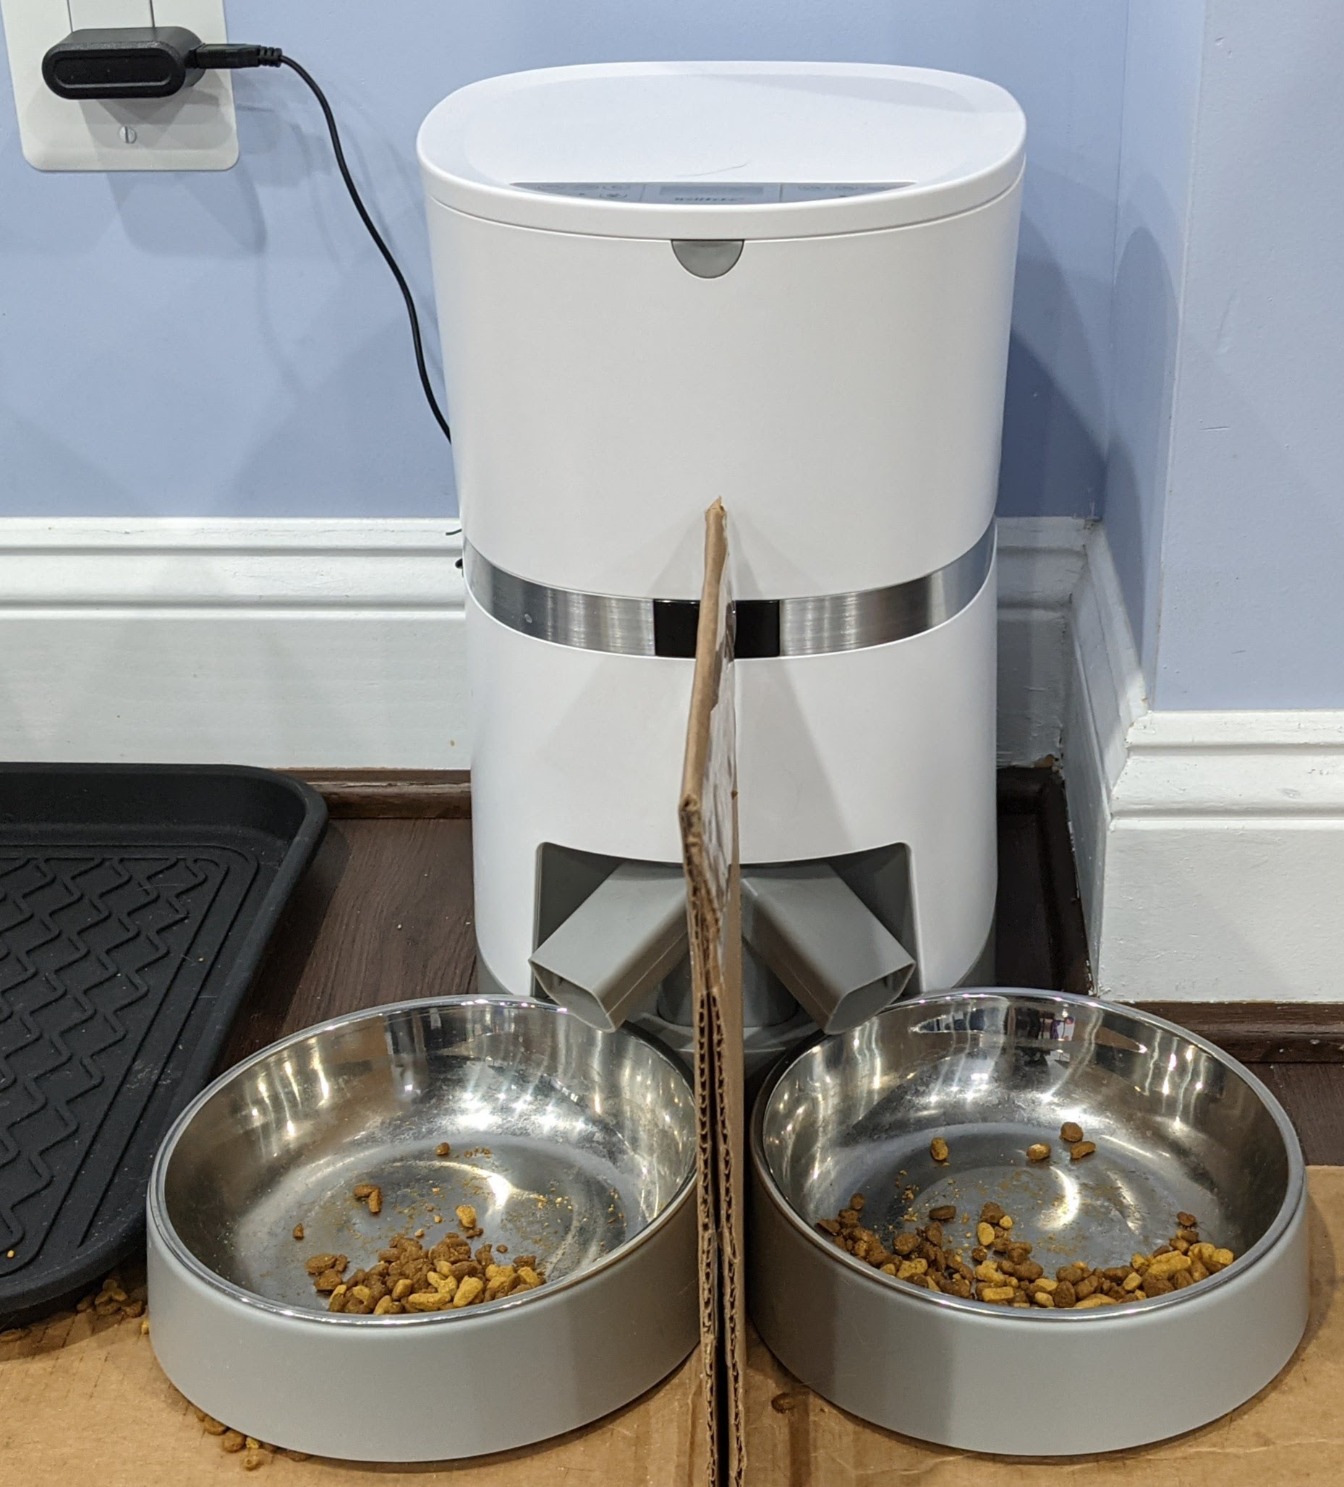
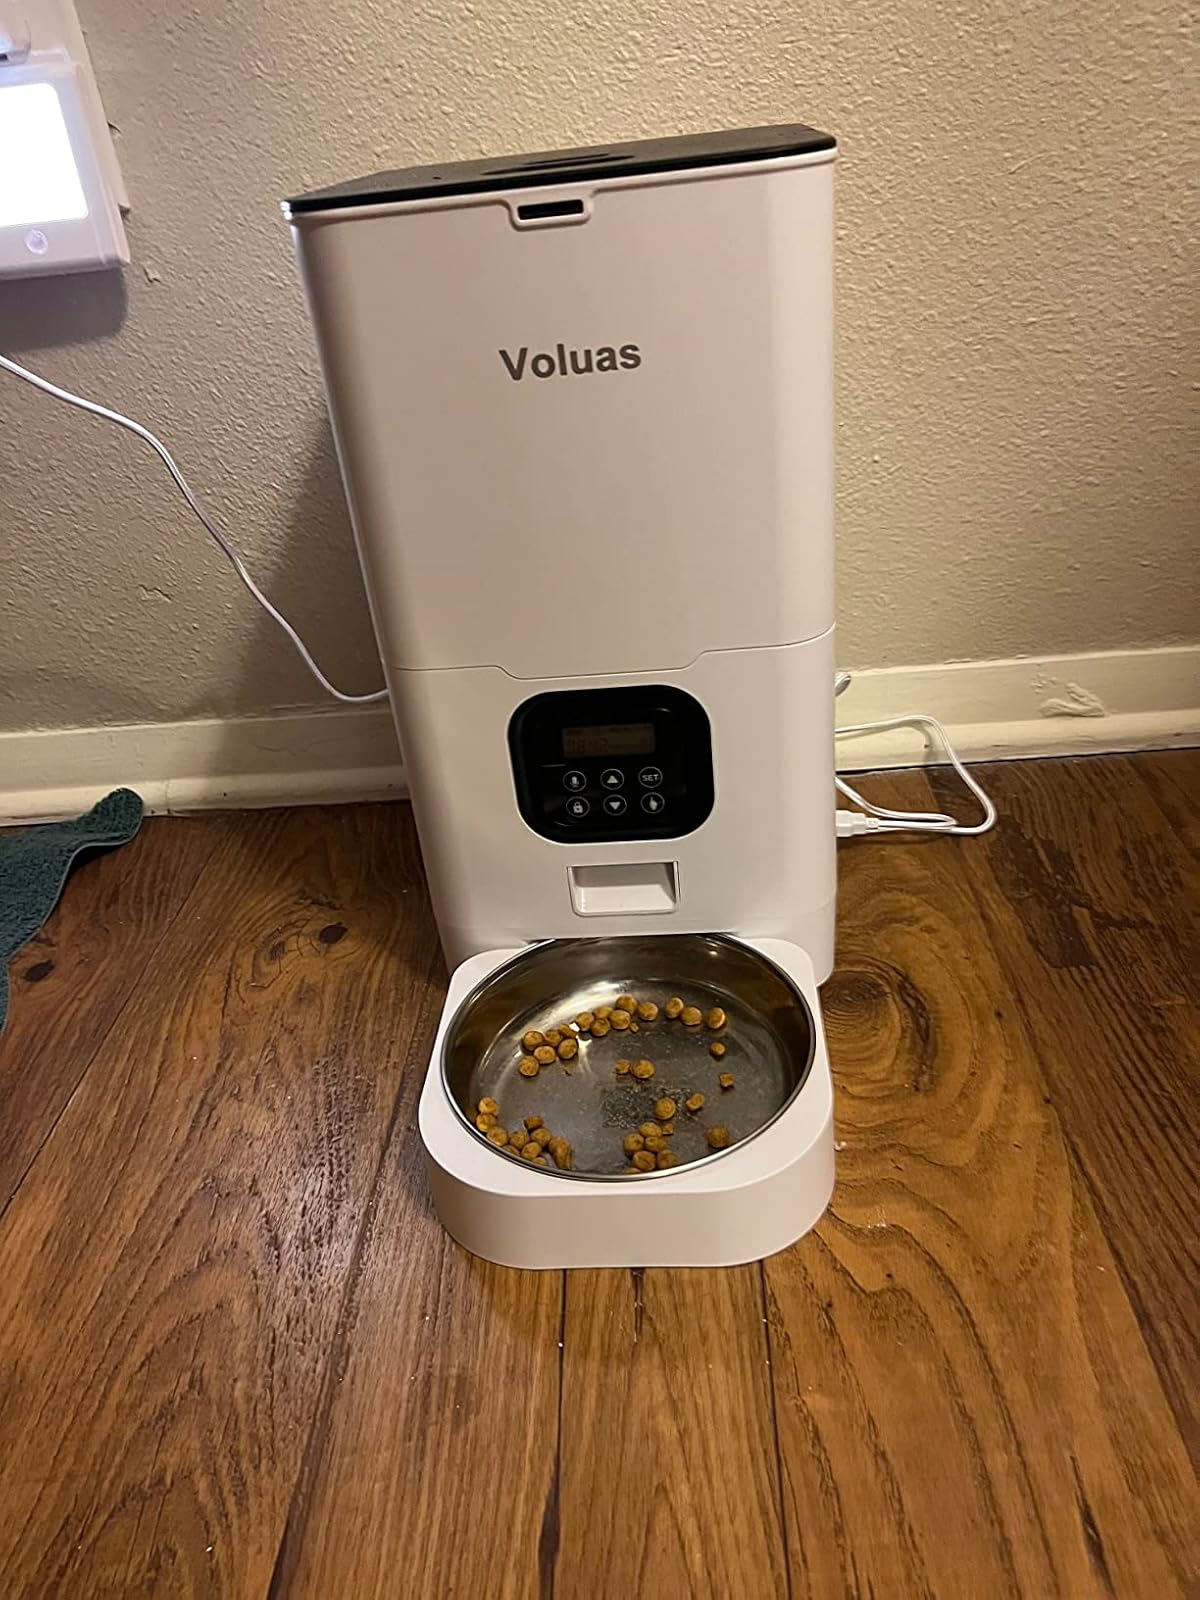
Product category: items_feeder
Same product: no